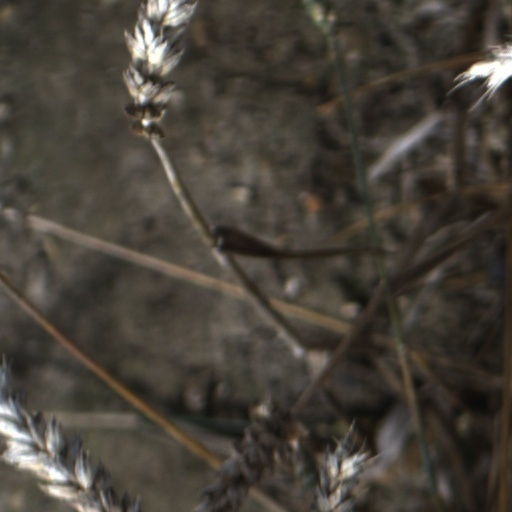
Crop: wheat